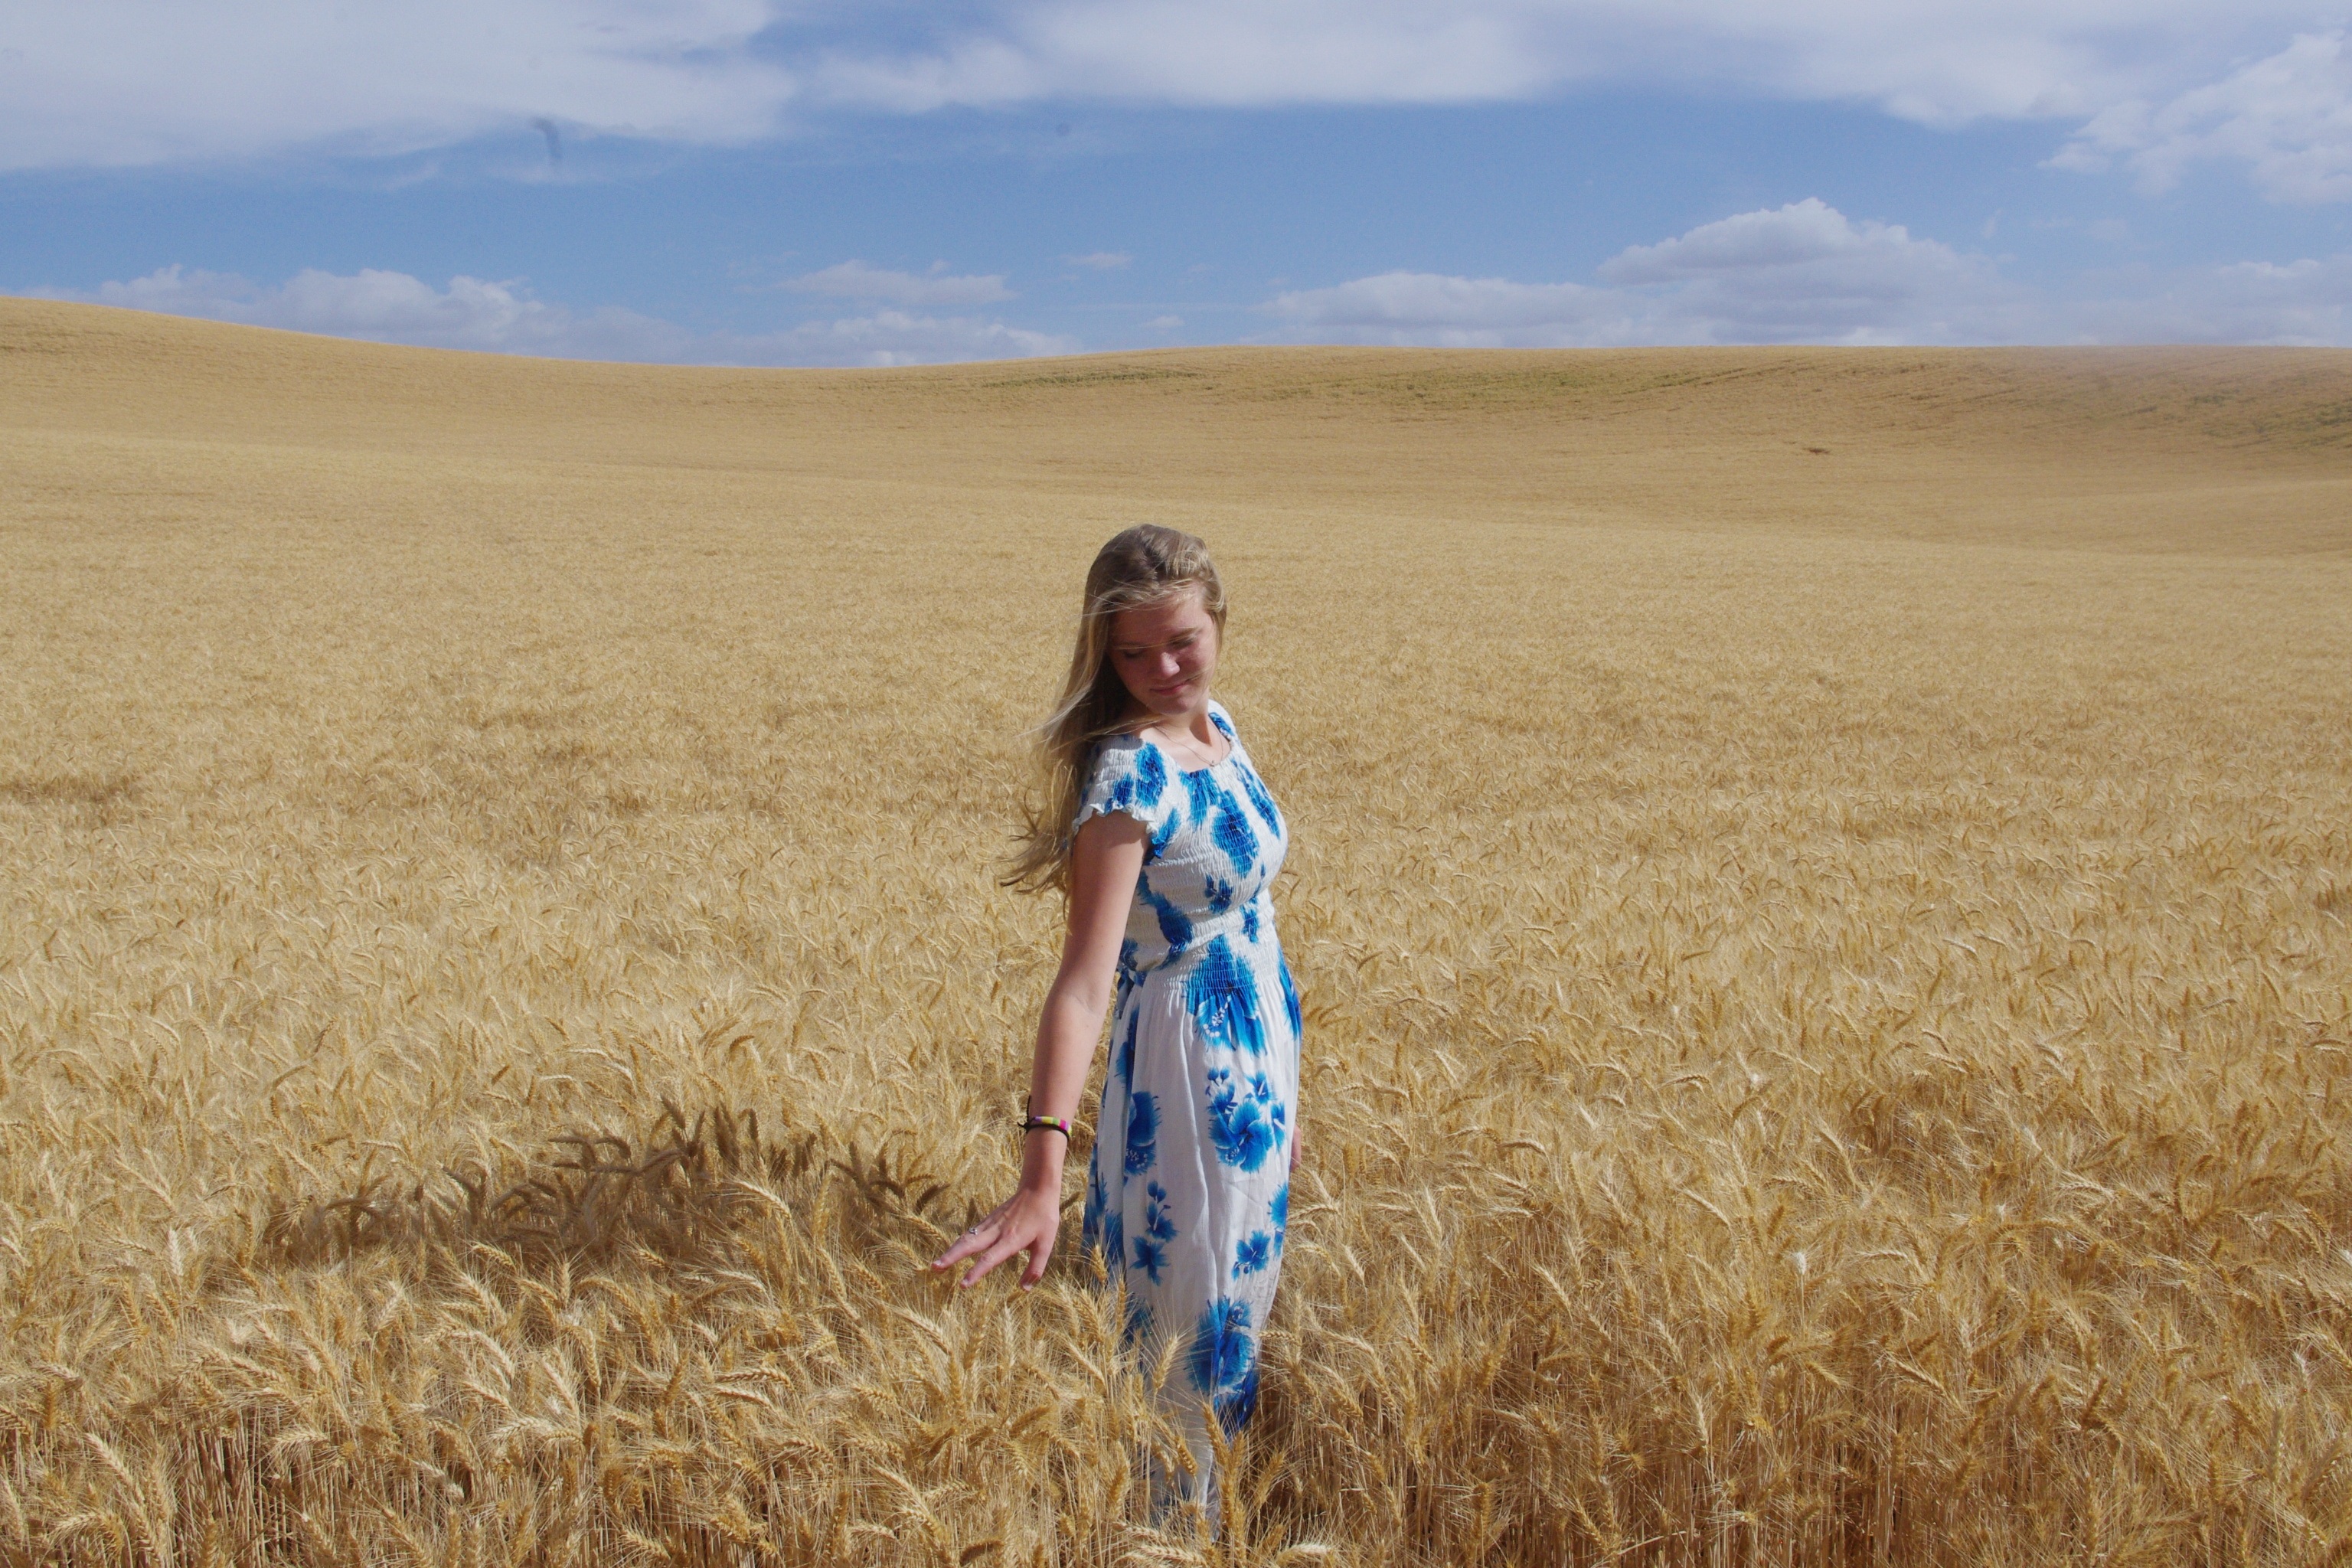
landscape, plant, girl, field, wheat, prairie, food, golden, harvest, crop, agriculture, plain, grassland, habitat, ecosystem, steppe, rural area, flowering plant, natural environment, grass family